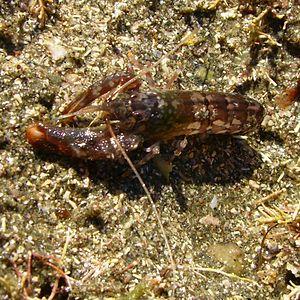
Alpheus est un genre regroupant de très nombreuses espèces de crevettes marines de la famille des Alpheidae.